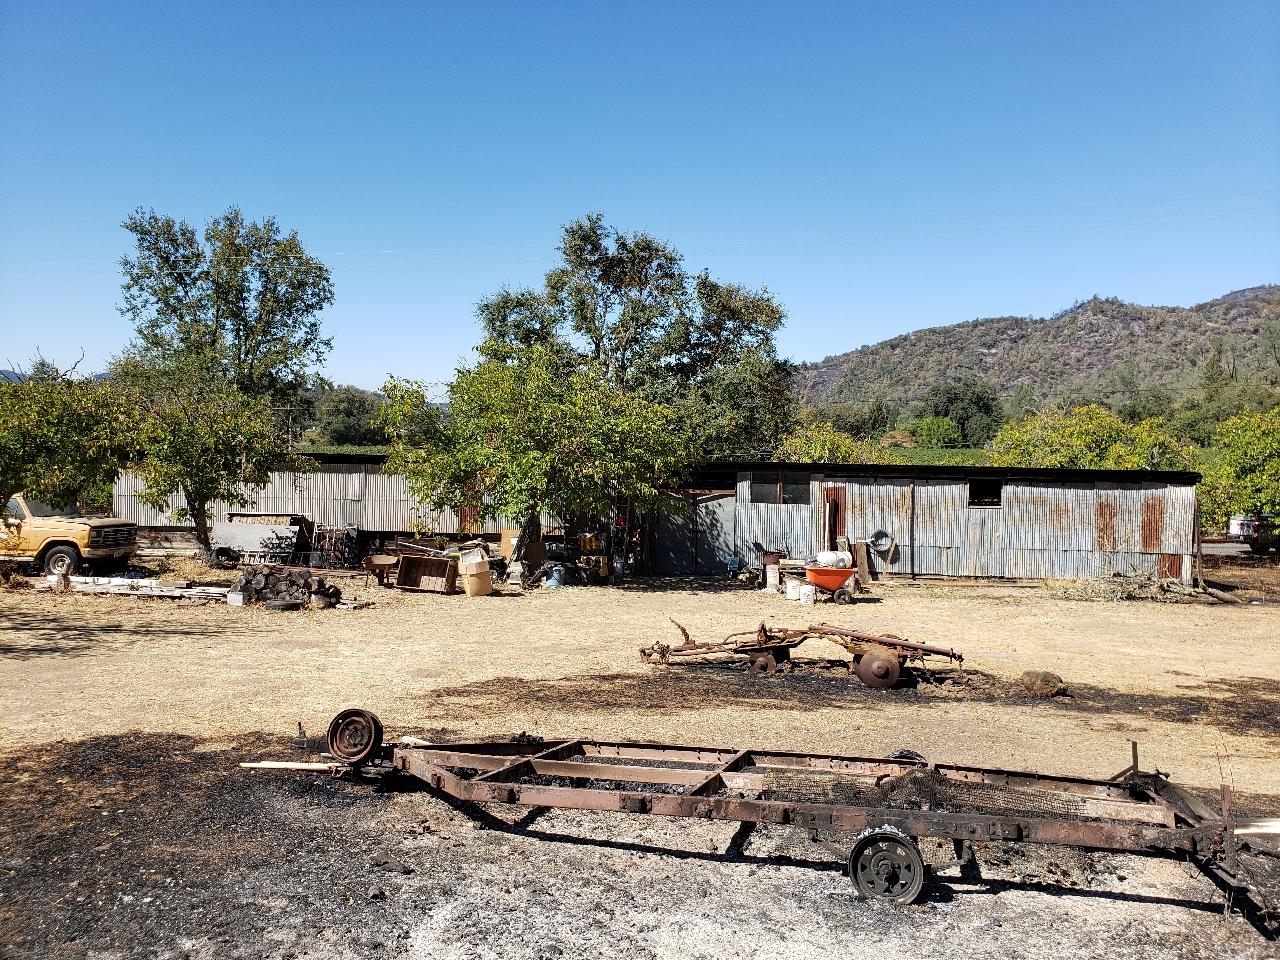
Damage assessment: no_damage